Domshof

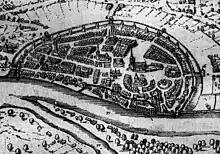
View of Bremen in the 13th century, with the Domshof visible above the cathedral

From the 10th century until 1803 the Domshof belonged to the Cathedral District (de: "Dombezirk", "Domimmunität" or "Domfreiheit"; cf. also Liberty), an enclave under the sovereign and legal control of the Prince-Archbishop of Bremen, and was not under the control of the Free city of Bremen.